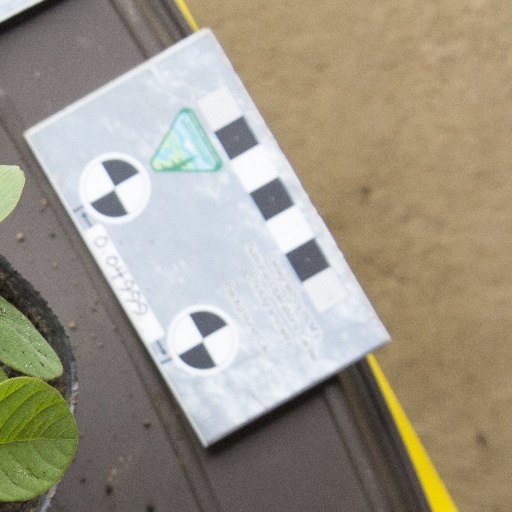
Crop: soybean